Jim Morrison

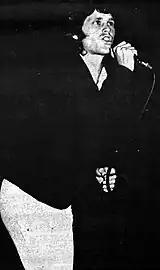

In May 1966, Morrison reportedly attended a concert by the Velvet Underground at The Trip in Los Angeles, and Andy Warhol claimed in his book "Popism" that his "black leather" look had been heavily influenced by the dancer Gerard Malanga who performed at the concert. Conversely, Krieger and Manzarek claim that Morrison was inspired to wear leather pants by Marlon Brando from his role in "The Fugitive Kind". "No One Here Gets Out Alive" repeatedly mentions that Morrison was especially drawn to the look and posture of the ancient Greek king Alexander the Great. In June 1966, Morrison and the Doors were the opening act at the Whisky a Go Go in the last week of the residency of Van Morrison's band Them. Van's influence on Jim's developing stage performance was later noted by Brian Hinton in his book "Celtic Crossroads: The Art of Van Morrison": "Jim Morrison learned quickly from his near namesake's stagecraft, his apparent recklessness, his air of subdued menace, the way he would improvise poetry to a rock beat, even his habit of crouching down by the bass drum during instrumental breaks." On the final night, the two Morrisons and their two bands jammed together on "Gloria". Van later described Jim as being "really raw. He knew what he was doing and could do it very well."